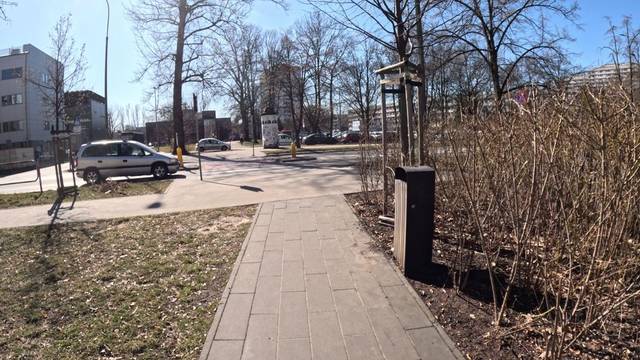
Region: Poland
Coordinates: 50.069, 19.909